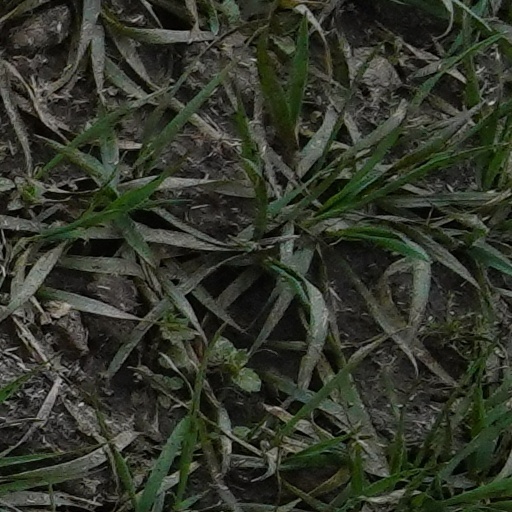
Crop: wheat